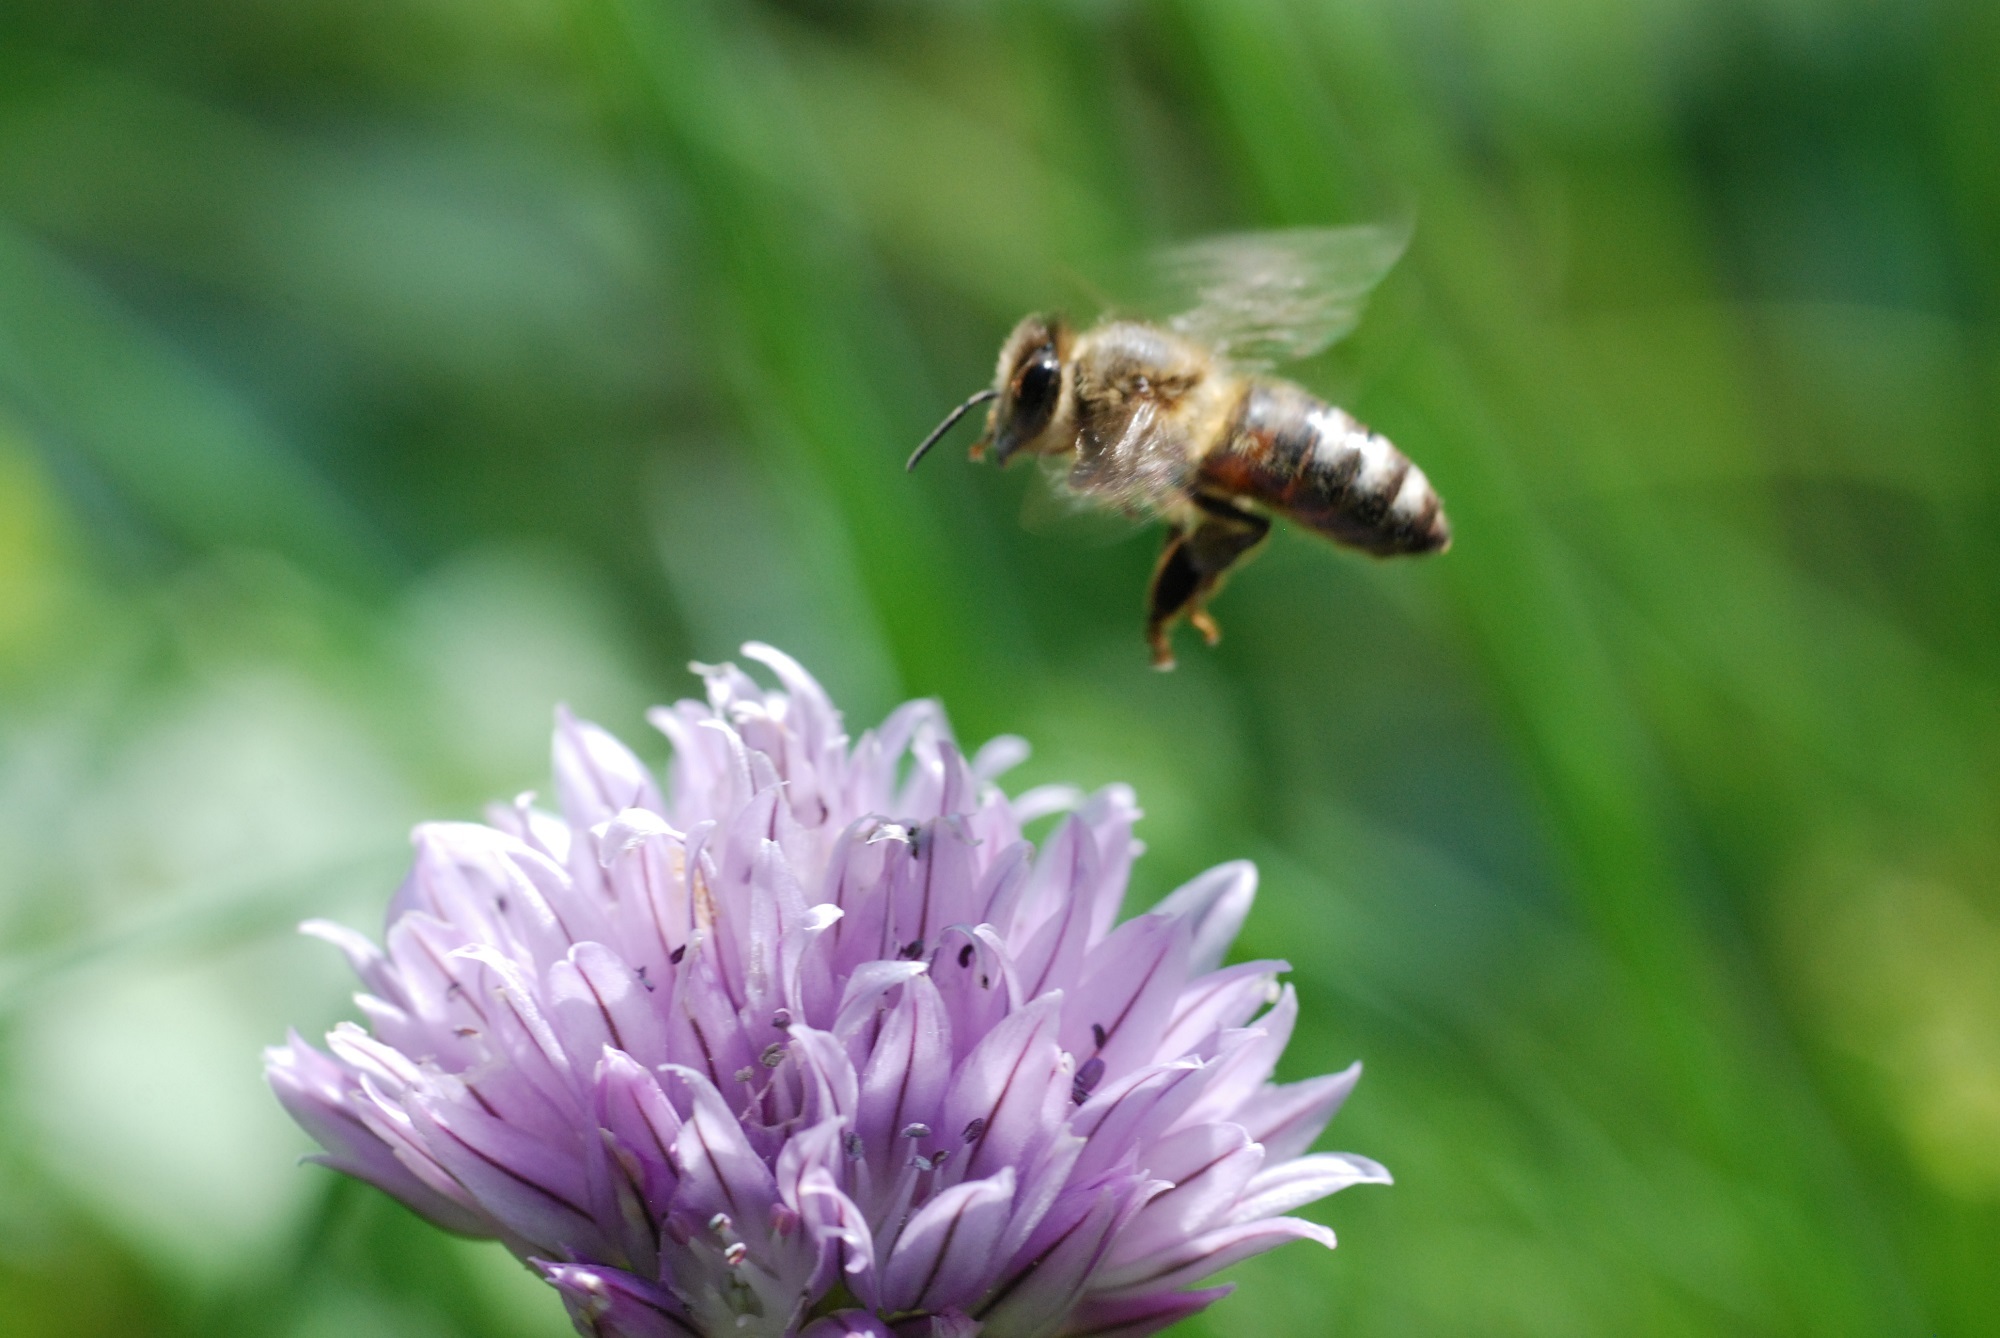
nature, blossom, plant, meadow, flower, bloom, flying, wildlife, pollination, insect, bug, botany, flora, fauna, invertebrate, wildflower, close up, wings, bee, honeybee, nectar, macro photography, honey bee, pollinator, membrane winged insect